Indian National Congress

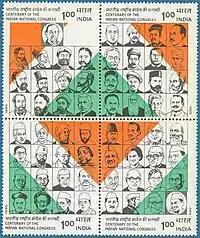
Stamps commemorating centenary of the Congress

As prime minister, Shastri retained most of members of Nehru's Council of Ministers; T. T. Krishnamachari was retained as Finance Minister of India, as was Defence Minister Yashwantrao Chavan. Shastri appointed Swaran Singh to succeed him as External Affairs Minister. Shastri appointed Indira Gandhi, Jawaharlal Nehru's daughter and former party president, Minister of Information and Broadcasting. Gulzarilal Nanda continued as the Minister of Home Affairs. As Prime Minister, Shastri continued Nehru's policy of non-alignment, but built closer relations with the Soviet Union. In the aftermath of the Sino-Indian War of 1962, and the formation of military ties between China and Pakistan, Shastri's government expanded the defence budget of India's armed forces. He also promoted the White Revolution—a national campaign to increase the production and supply of milk by creating the National Dairy Development Board. The Madras anti-Hindi agitation of 1965 occurred during Shastri's tenure.